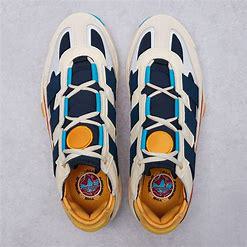
Brand: adidas
Model: originals Adidas Originals Niteball